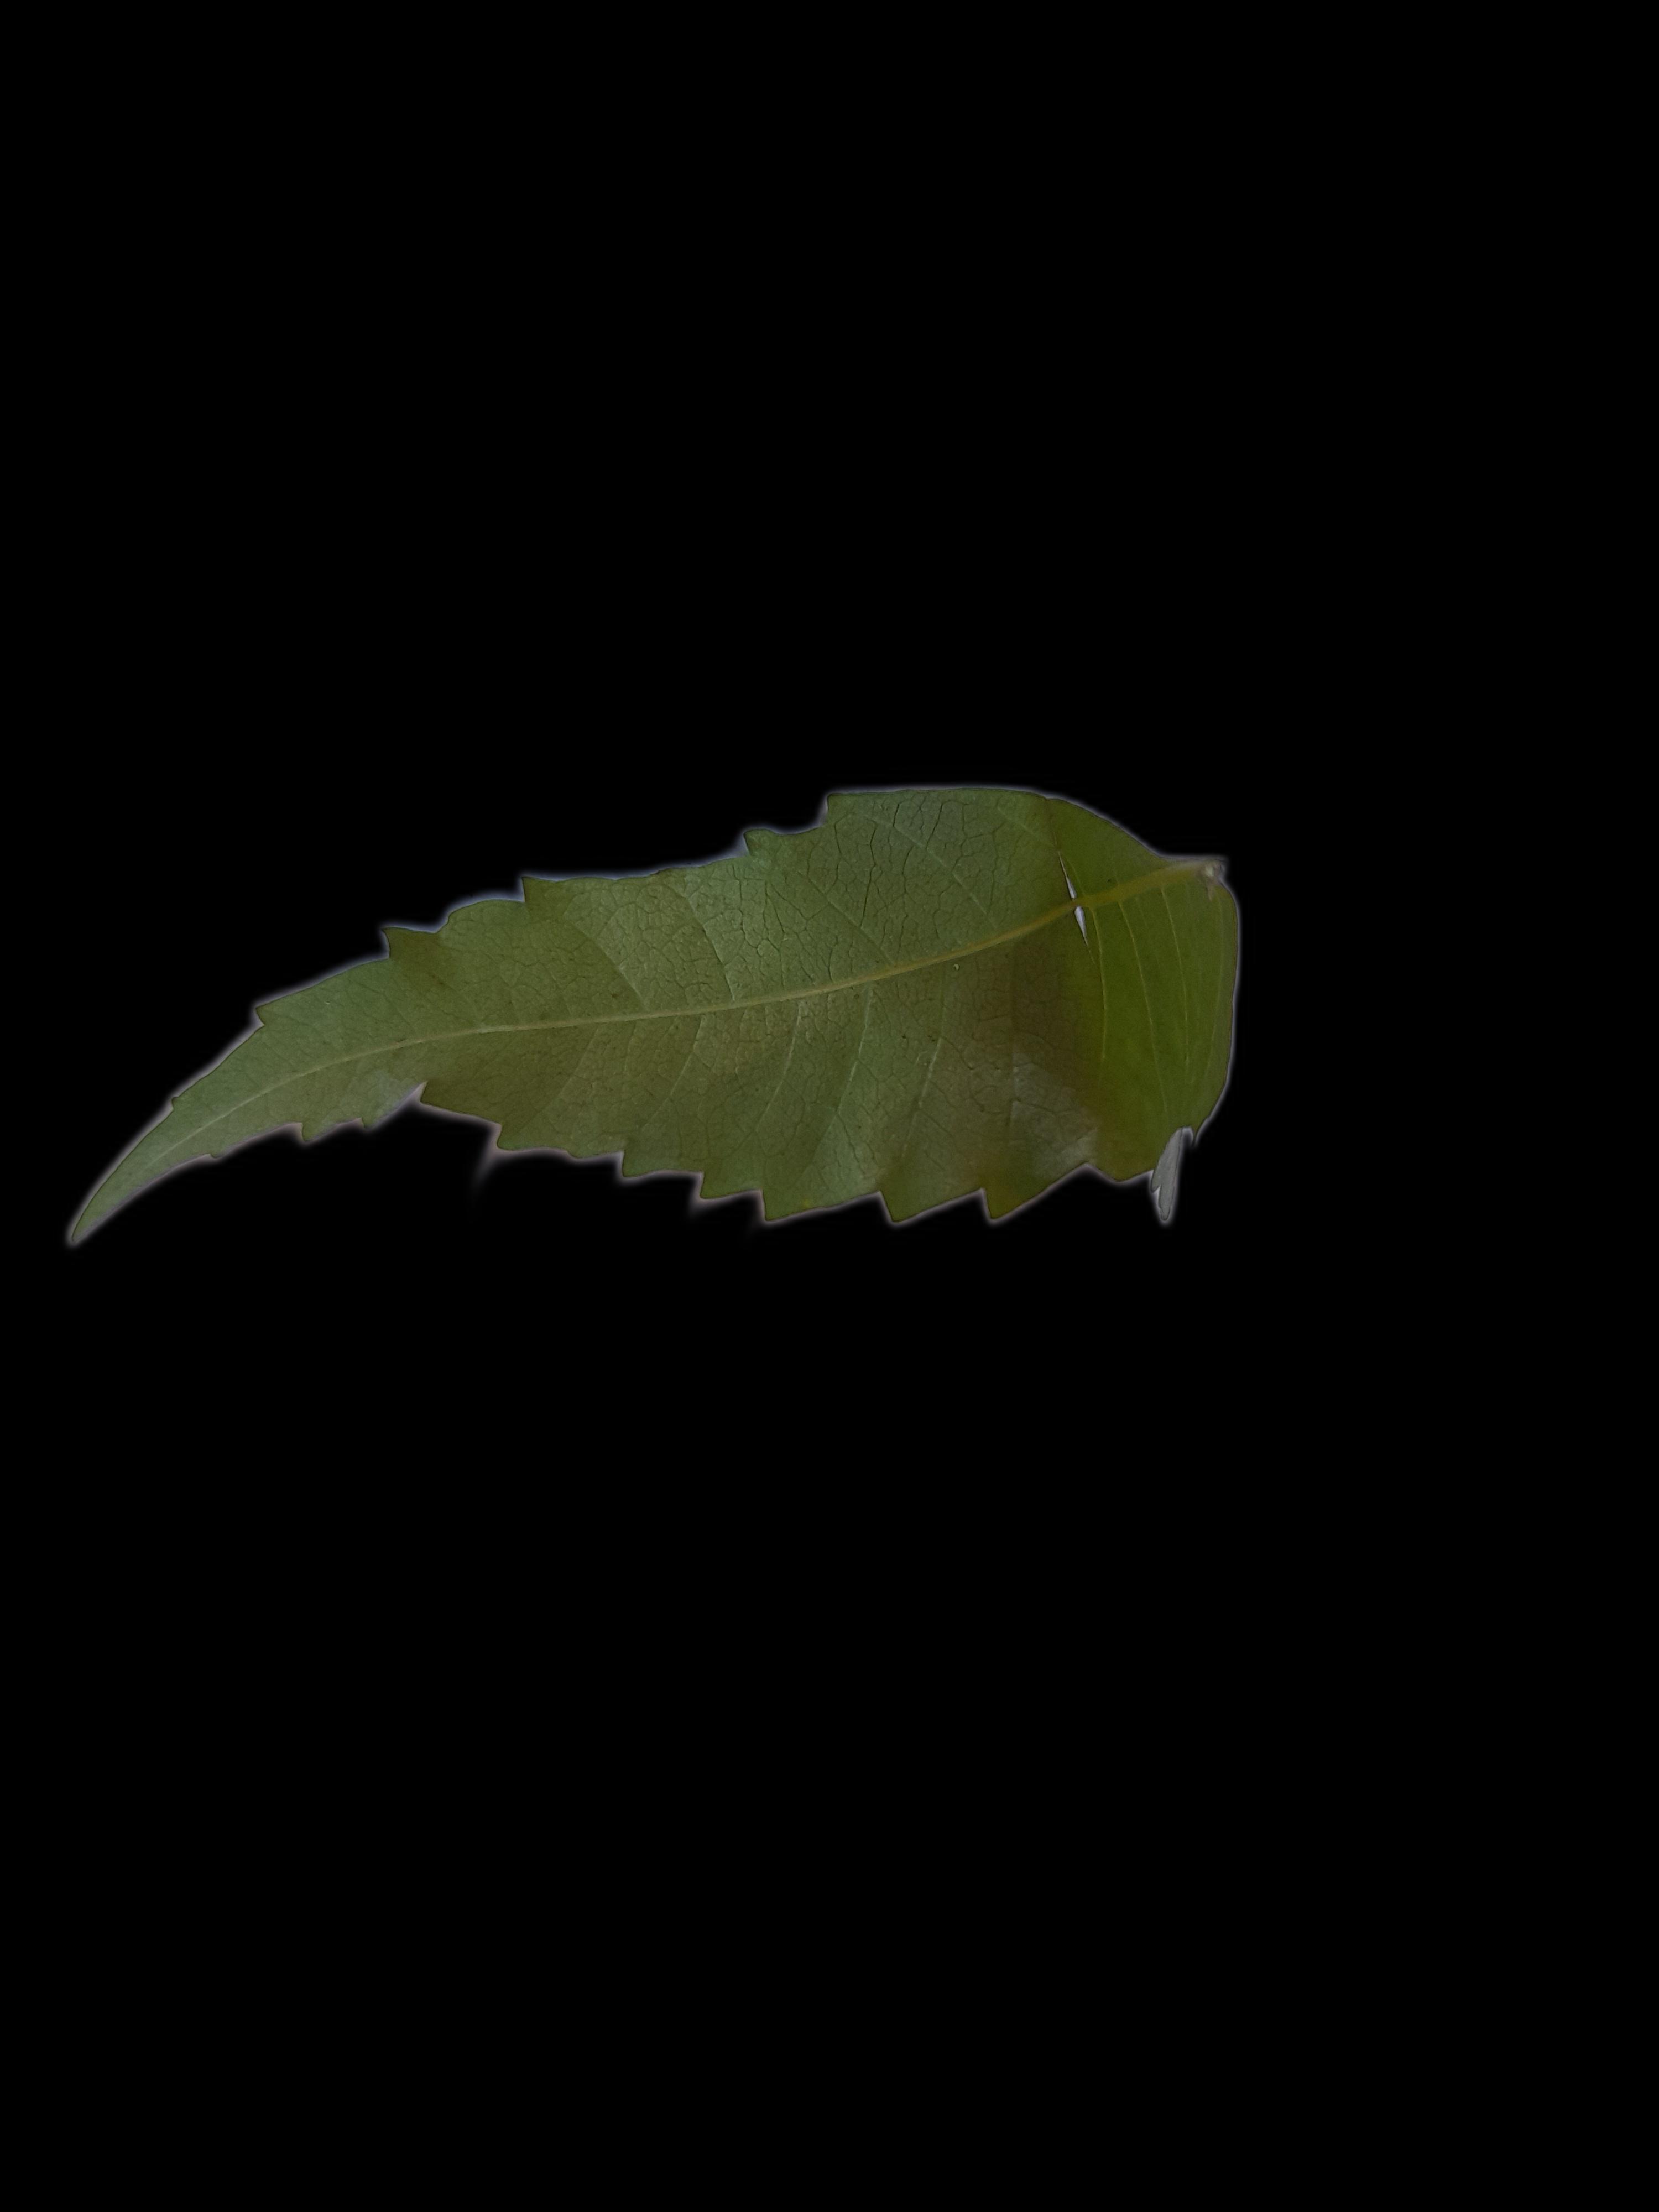
Plant: Neem